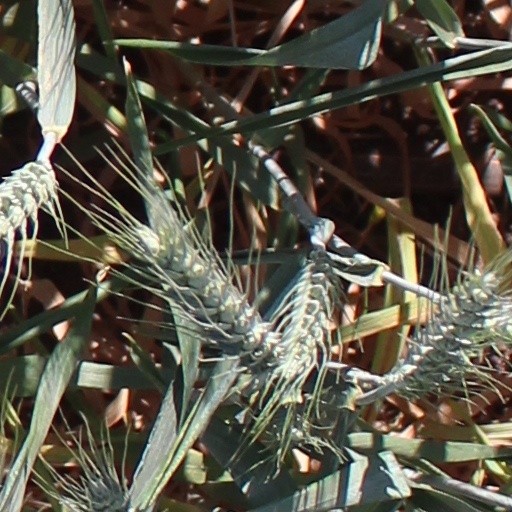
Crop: wheat